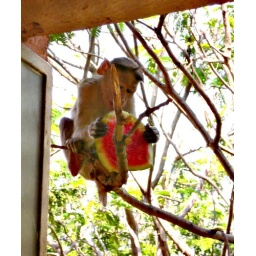
A monkey at the window with a piece of melon in one of the rooms in the ashram